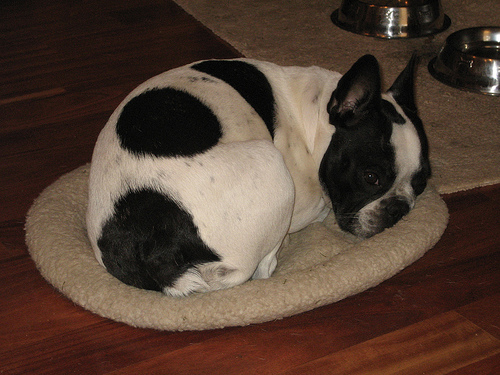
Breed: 1121-n000002-French_bulldog